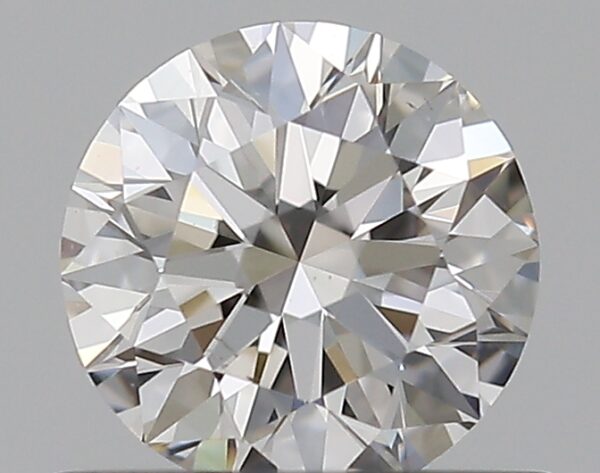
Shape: round
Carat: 0.52
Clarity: VS2
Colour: H
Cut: EX
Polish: EX
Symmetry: EX
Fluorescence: N
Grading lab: GIA
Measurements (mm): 5.13 x 5.17 x 3.2